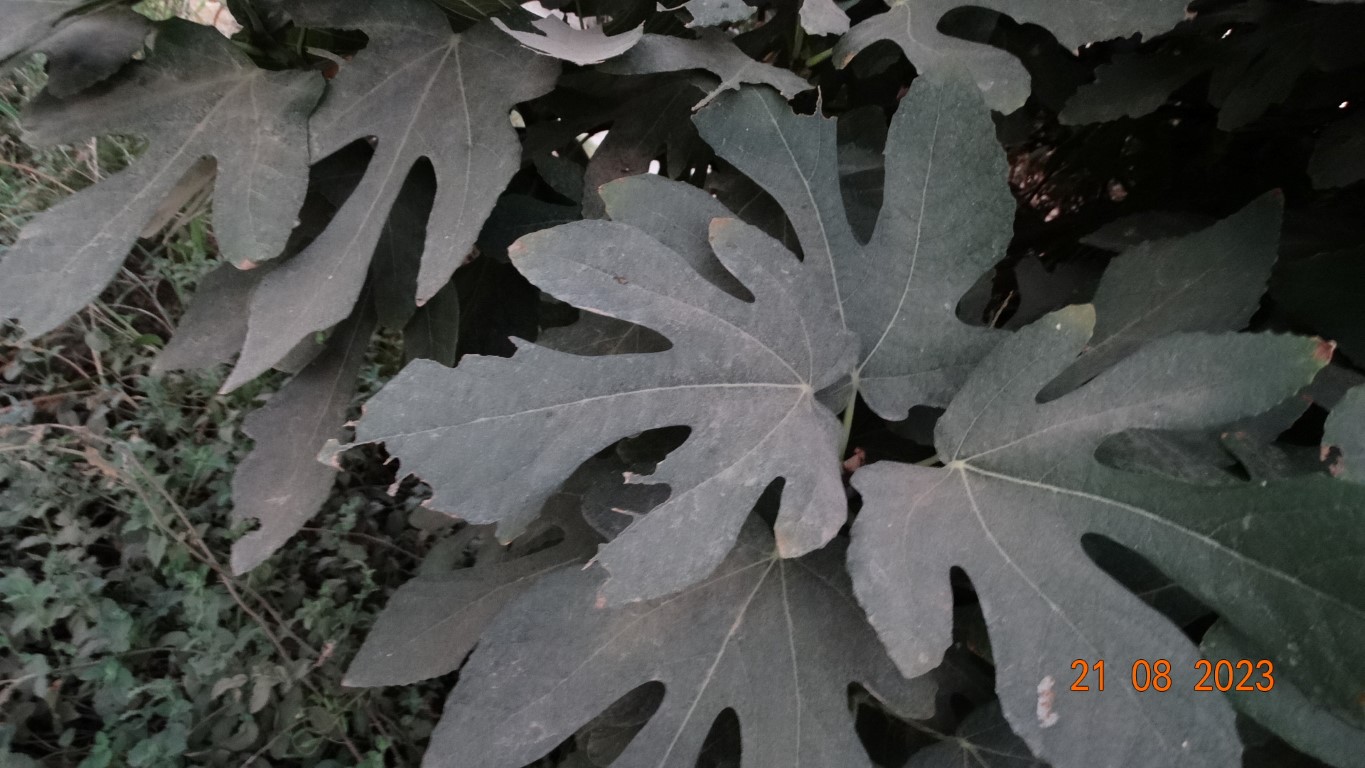
Label: infected